Helena Paparizou

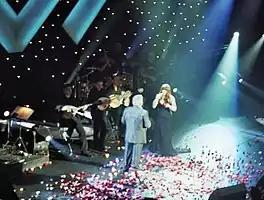
Paparizou performing with Paschalis Terzis at Iera Odos in 2006.

In January 2006, 25 artists including Paparizou formed the group Simmeteho Energa, and recorded a charity single "Eho Ti Dinami" in support of the Greek Cancer Society. It was released as a CD single. The two-disc album contained previously released material and live recordings from her held in December 2005, and formed the first edition of the series.